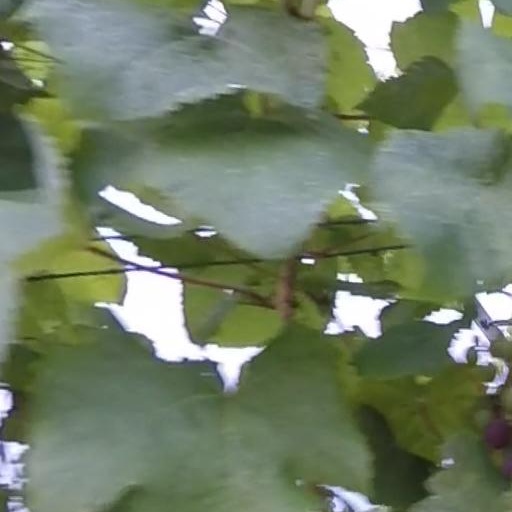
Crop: grape